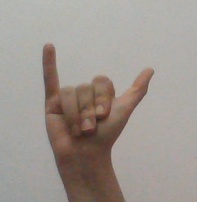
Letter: ya